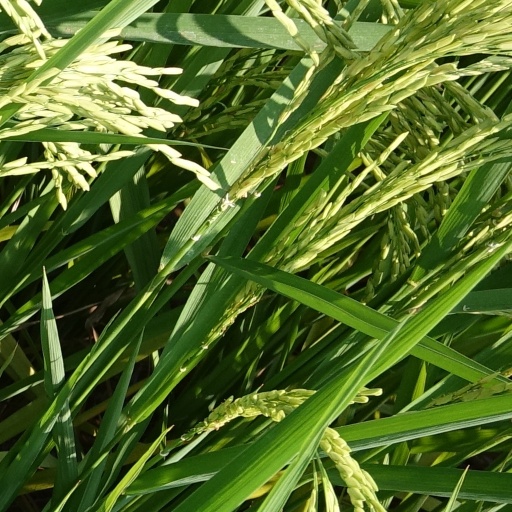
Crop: rice